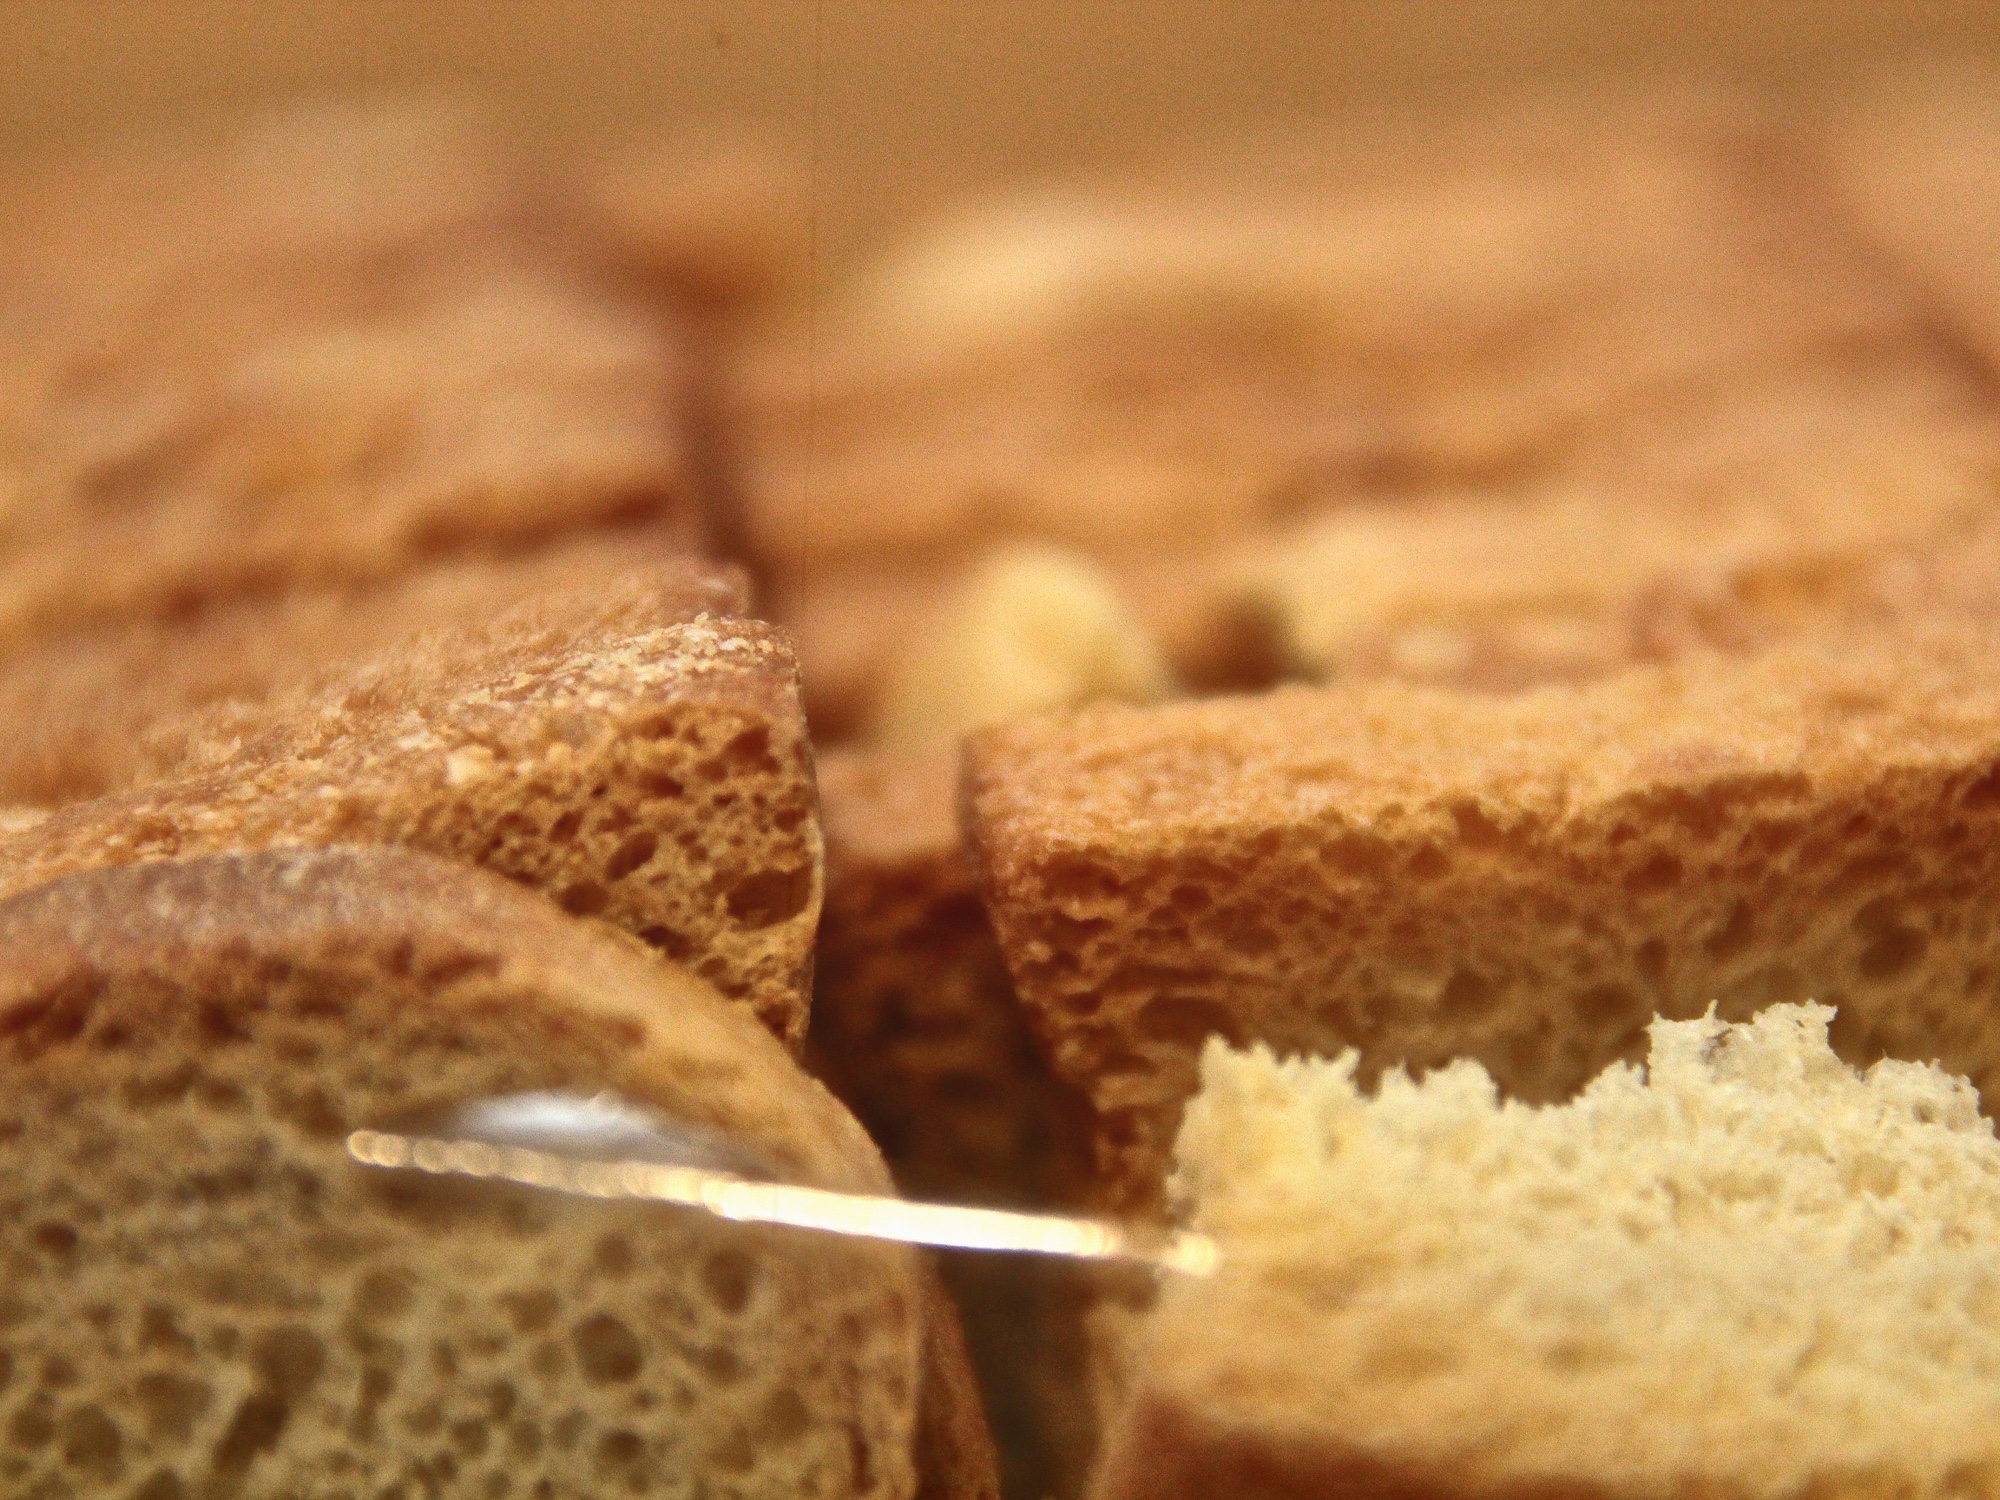
dish, meal, food, produce, breakfast, baking, snack, dessert, bread, allinarow, odc, petits, texturebydeviantart, baked goods, flavor, grass family, whole grain